Terry Van Ginderen

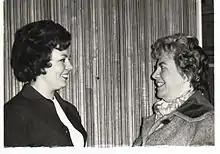
Terry Van Ginderen and Ke Riema in the sixties

Esther Van Ginderen-Verbeeck (8 September 1931 – 30 January 2018), also known as "Tante Terry" (Aunt Terry), was a Belgian Flemish-speaking television presenter and businesswoman. She was best-known as a host of children's TV shows, often alongside Bob Davidse, better known as "Nonkel Bob" ("Uncle Bob"). Their best known show was "Kom Toch Eens Kijken".